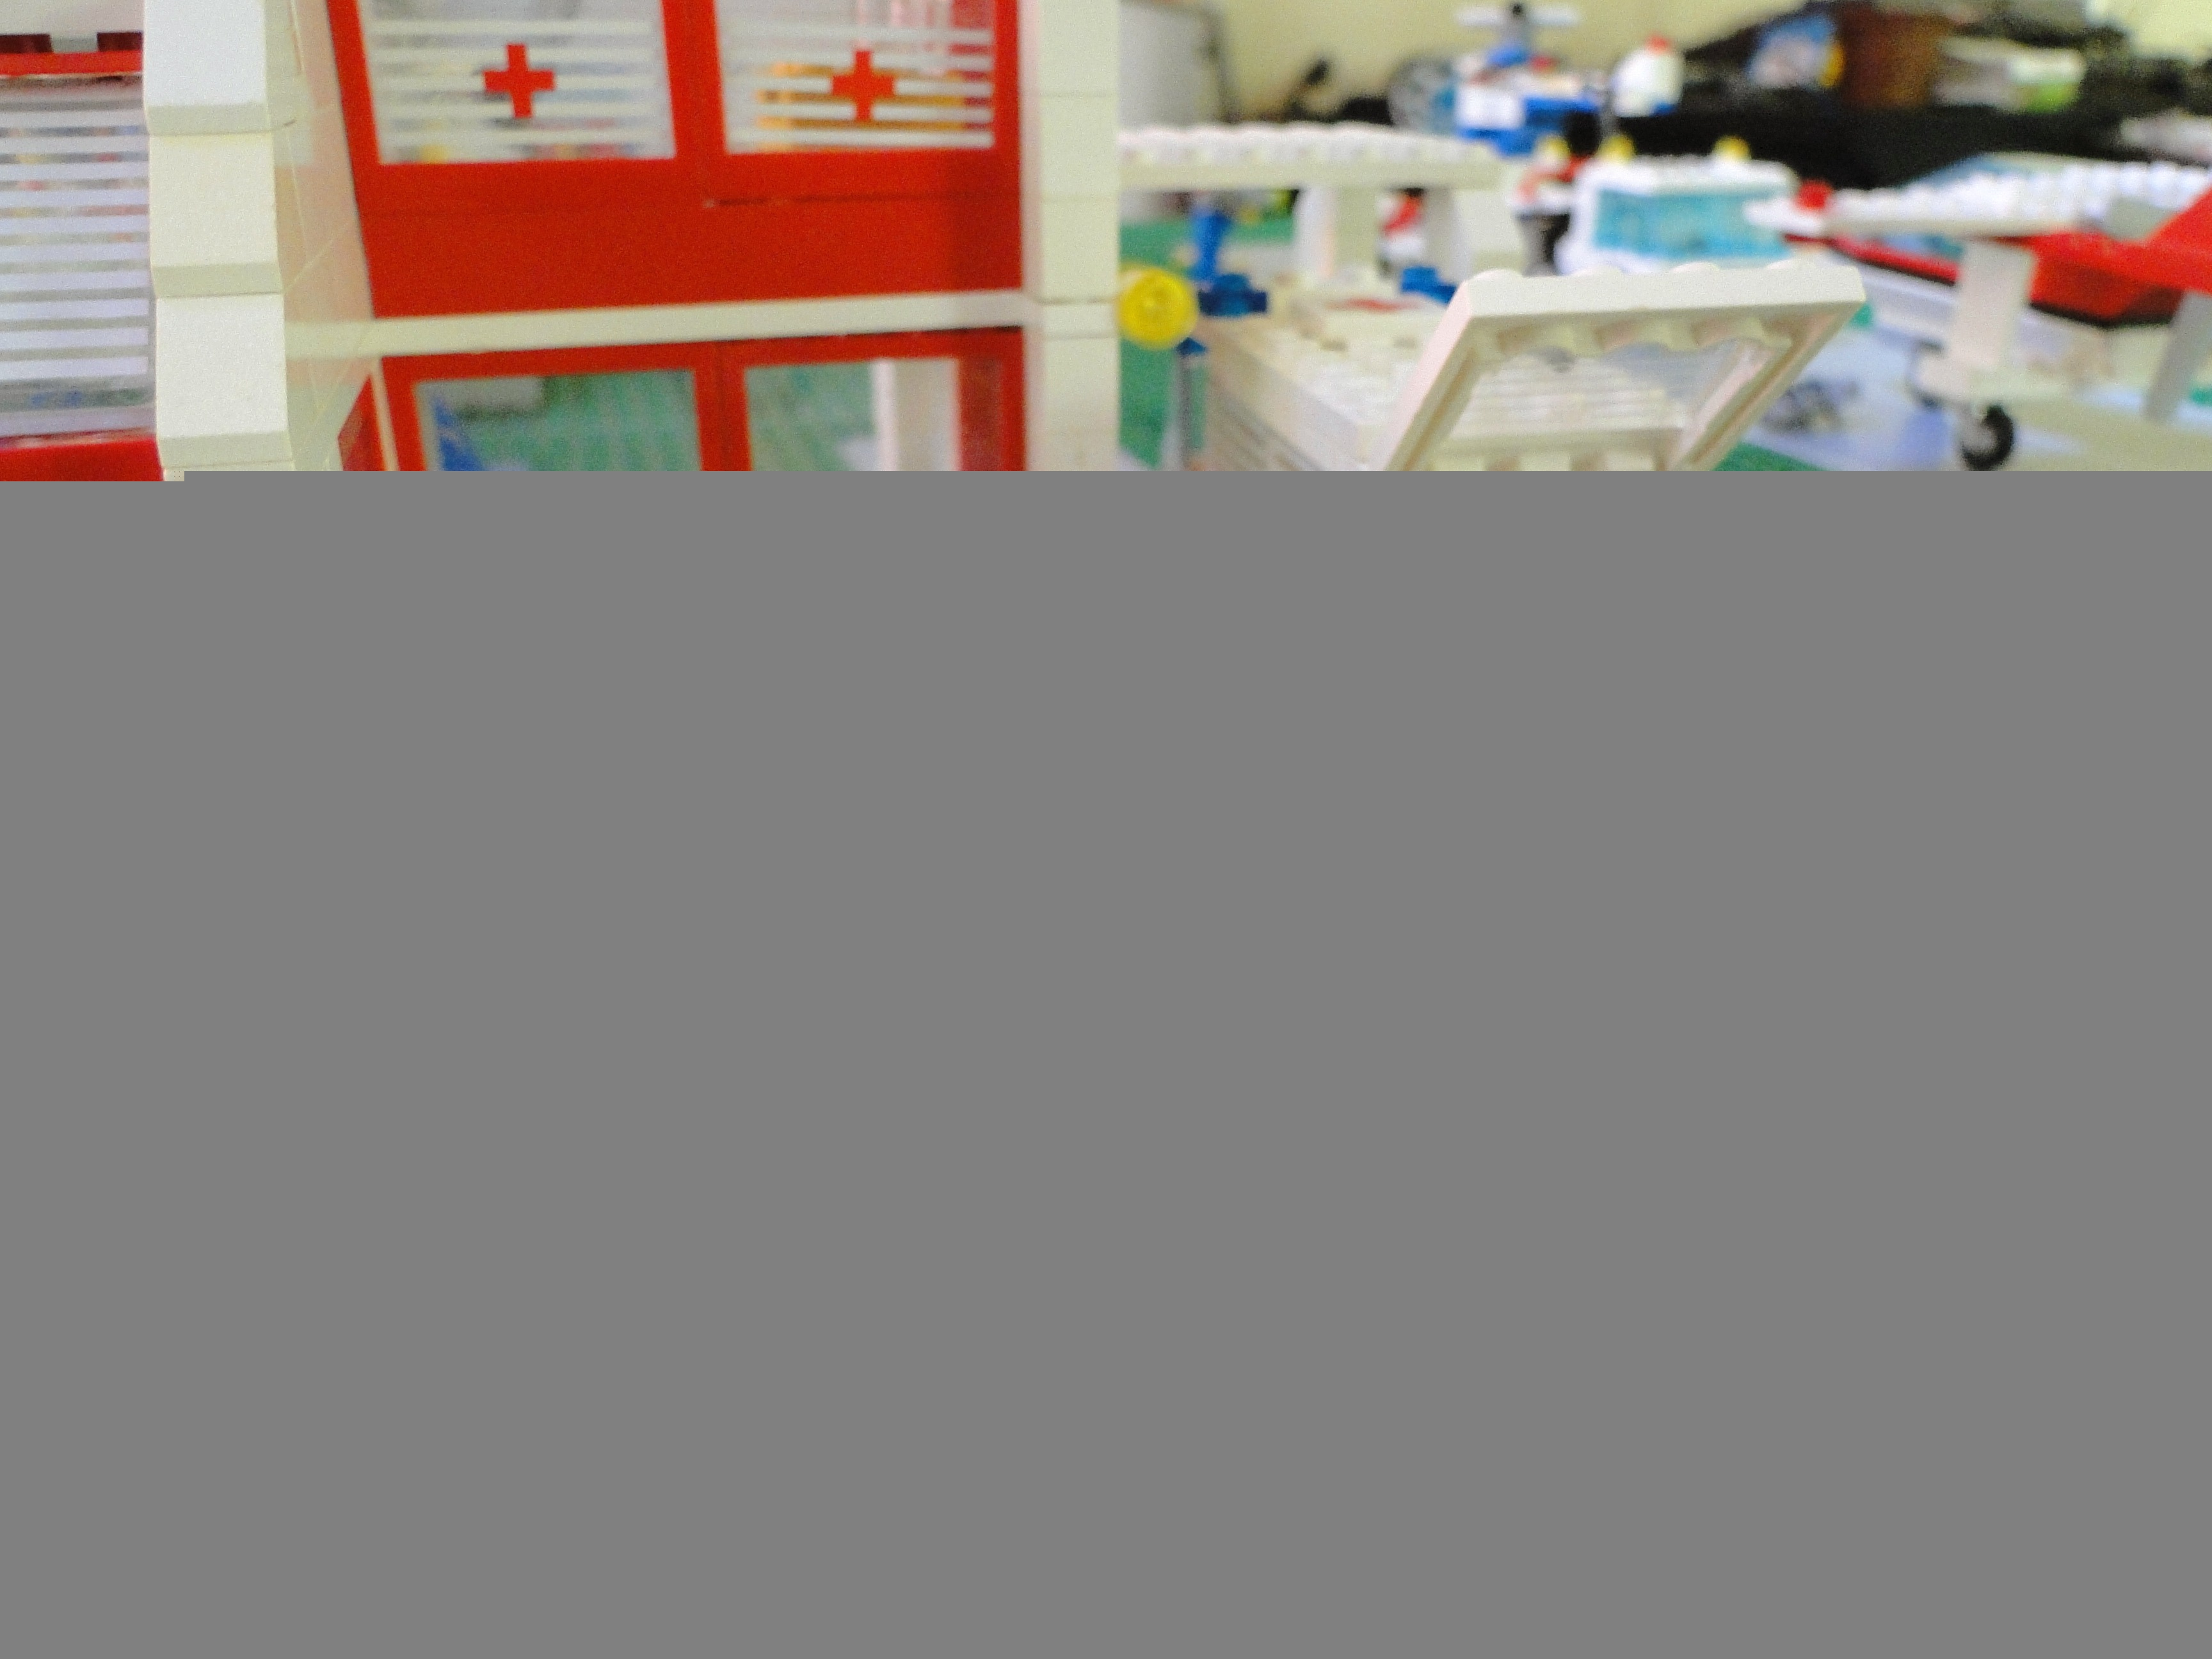
color, curtain, interior design, product, textile, lego, figures, bless you, supply, medic, disease, window covering, window treatment, legobau, legostadt